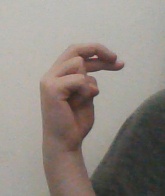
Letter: zay